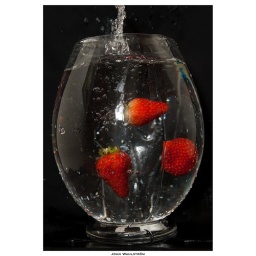
Played around a bit with a bowl of water and some fruit.